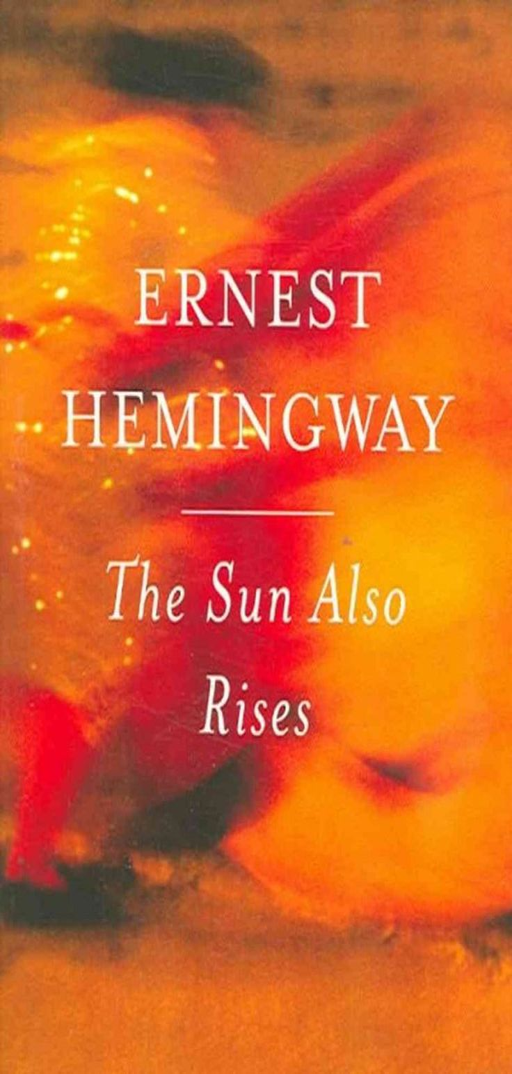
here is the classic author 's book you need to be reading based on your zodiac sign .